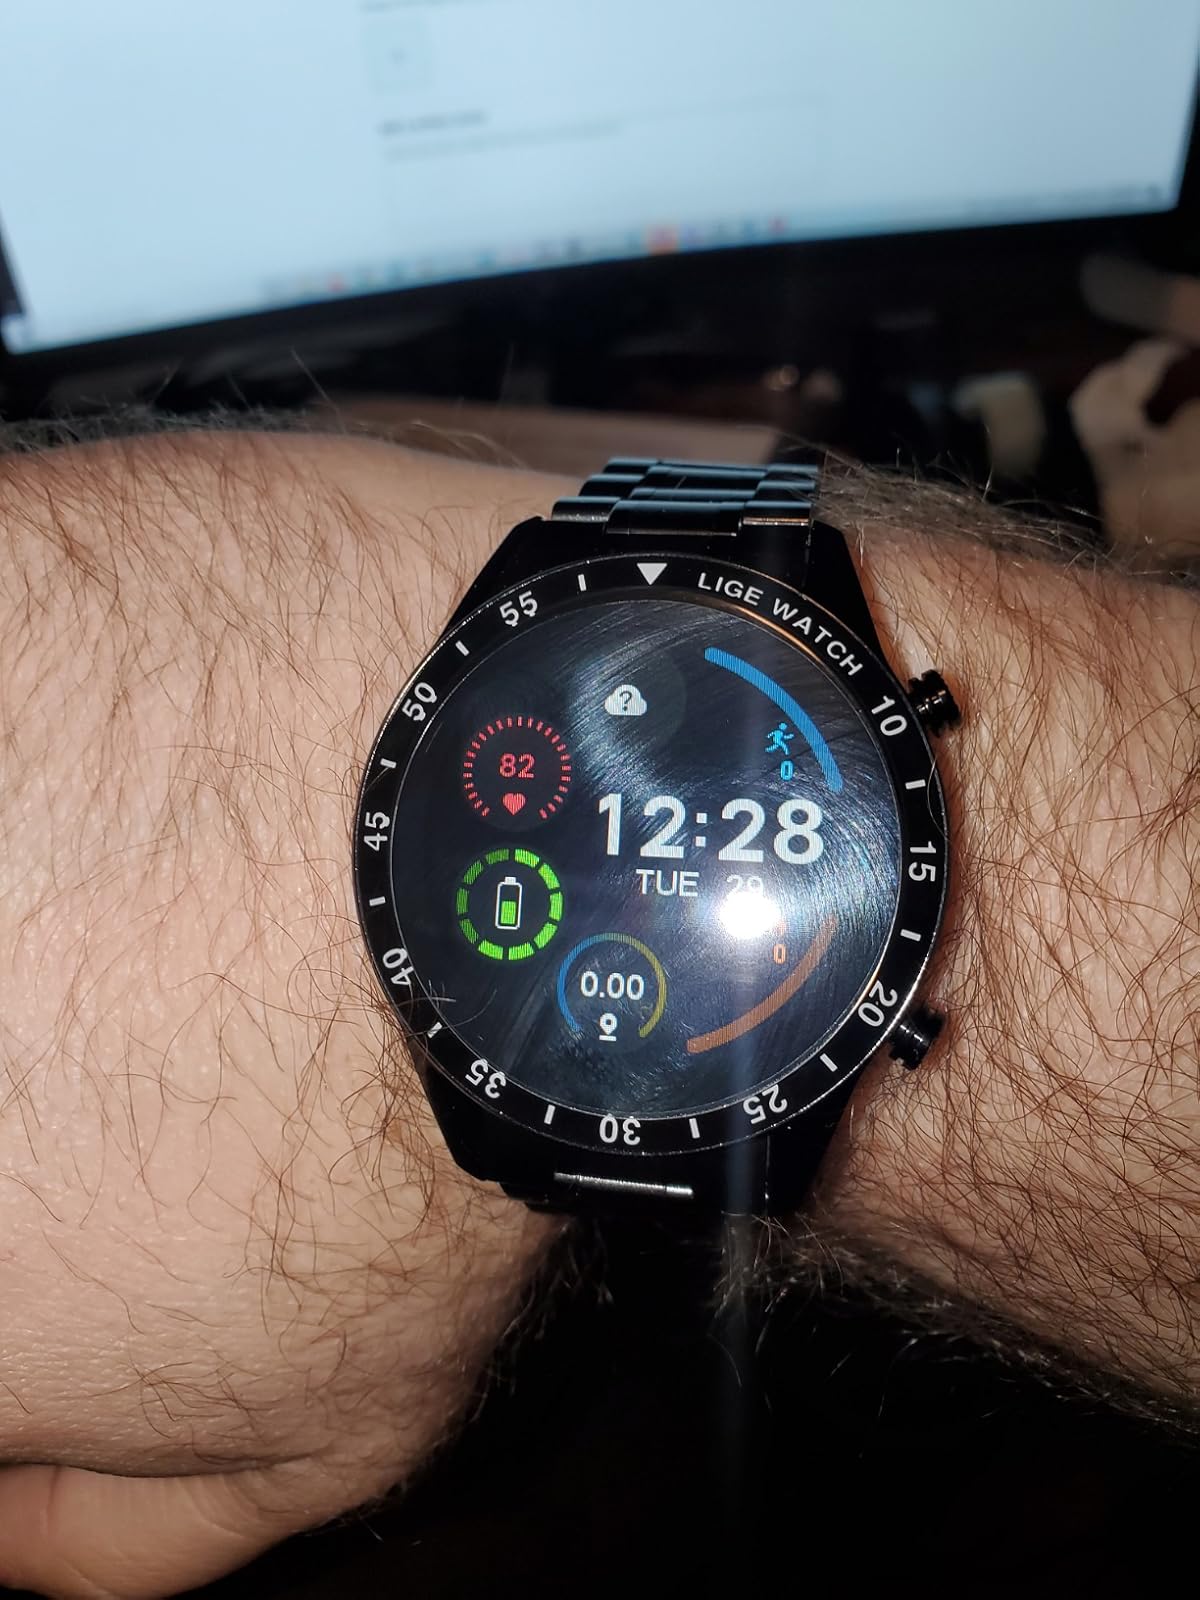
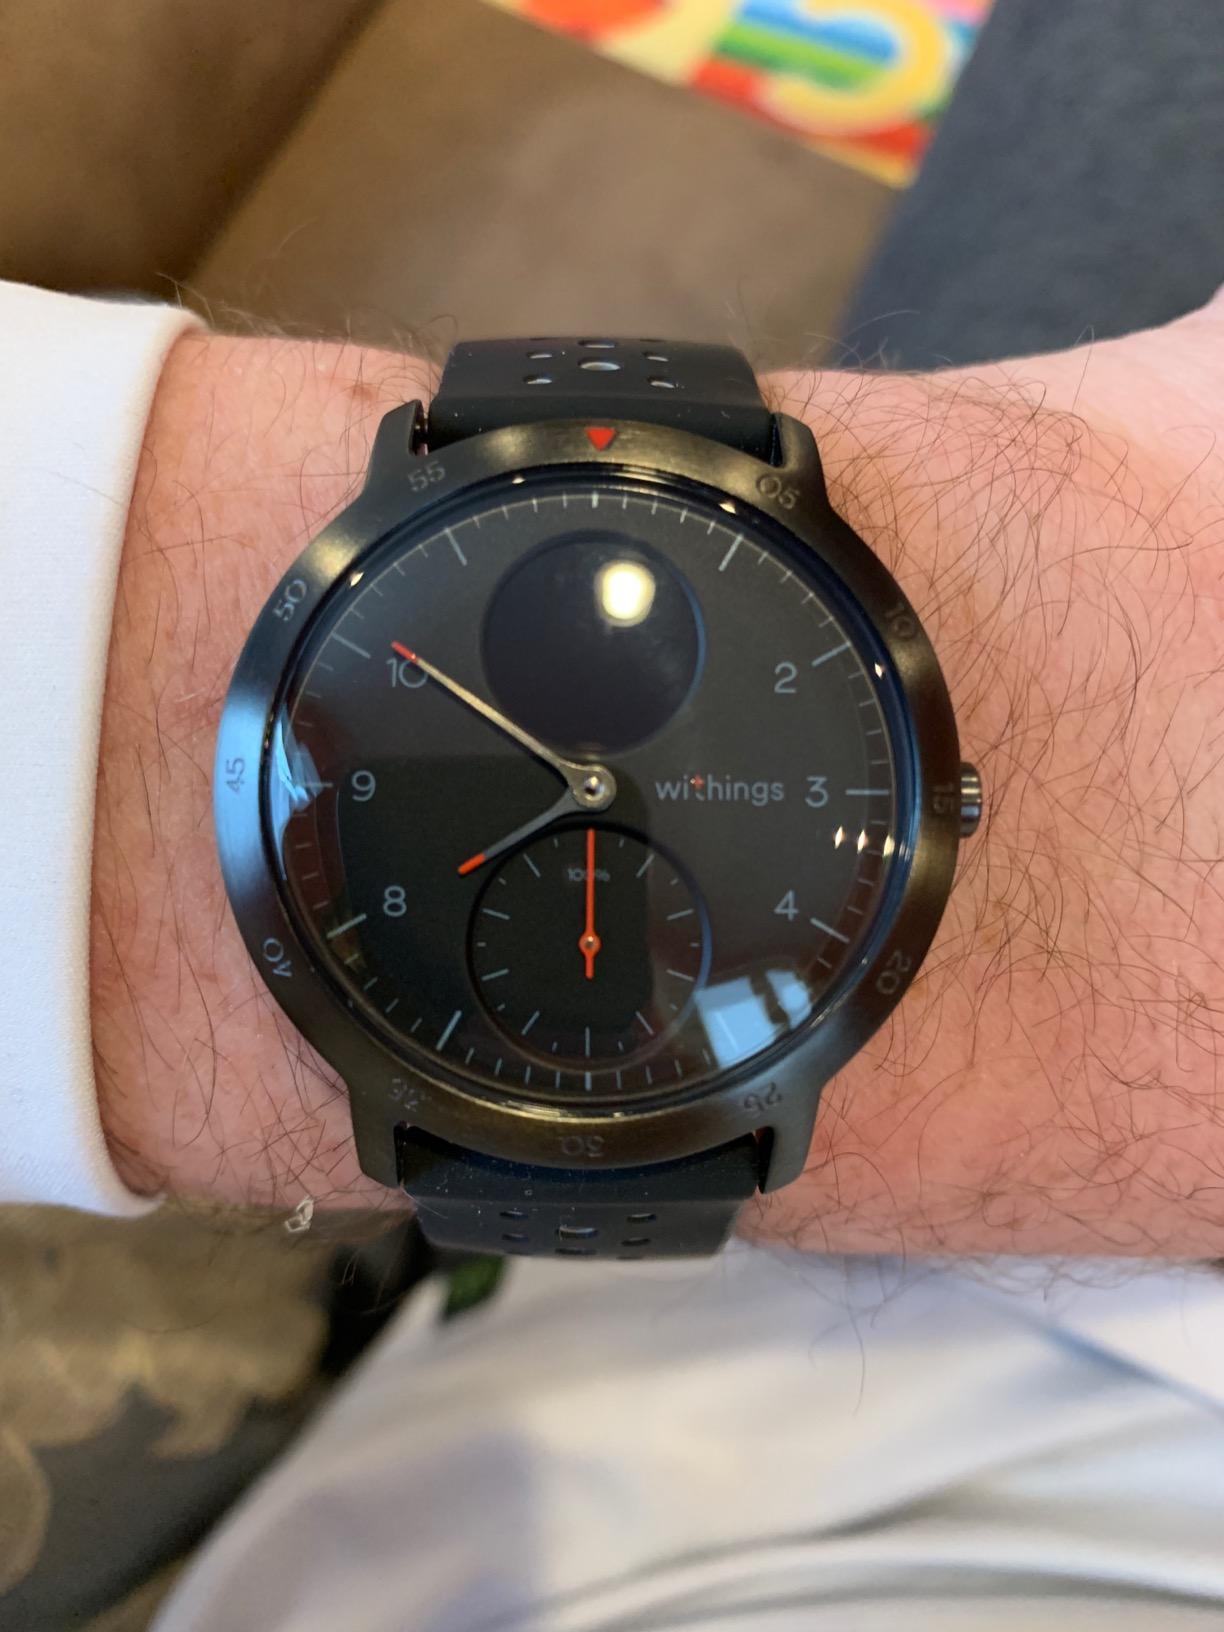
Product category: smartwatch
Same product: no